Gjergj Arianiti

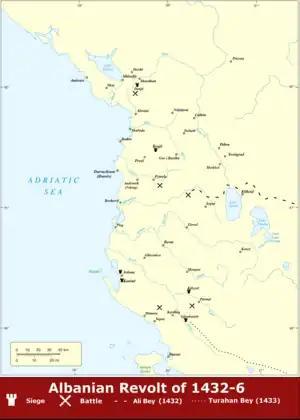
A map of the military activities during the Albanian Revolt of 1432–6

The Ottoman conquest of certain parts of southern Albania brought Ottoman legal, political, and economic systems into the country, influencing all nobles and threatening to destroy the feudal system and autonomy of the nobles. These reforms took away much of Gjergj's power, but he remained a ruler of his lands, even though as a vassal of the Sultan. These drastic changes encouraged revolts against the Ottomans, of which Gjergj Arianiti was one of the main leaders.